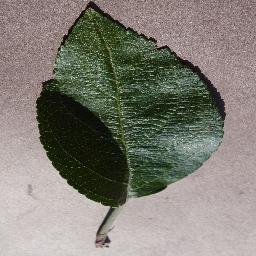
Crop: apple
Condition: healthy